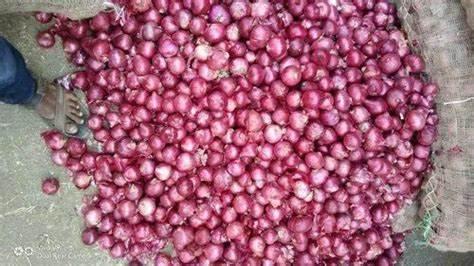
Mkulima amevuna zao la vitunguu,na kuvikusanya sehemu moja na vingine amevipakia kwenye magunia makubwa, ili avipeleke sokoni, kwa ajili ya kufanya biashara.